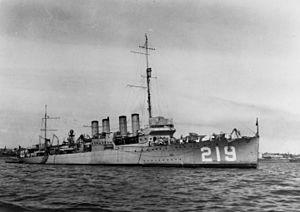
L'USS Edsall (DD-219) est un destroyer de classe Clemson en service dans l'United States Navy pendant la Seconde Guerre mondiale. Il fut le premier navire baptisé sous le nom de Norman Edsall, un marin américain de la guerre hispano-américaine.